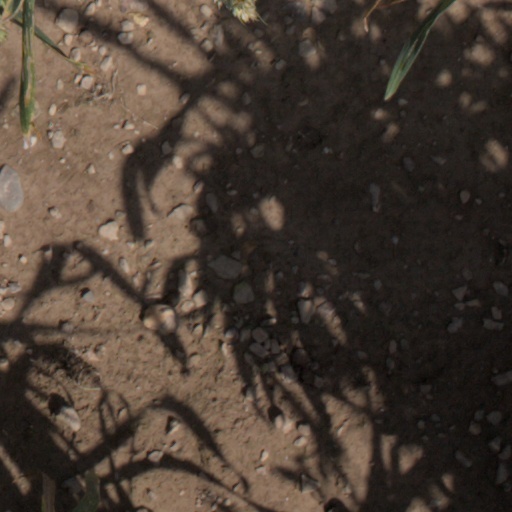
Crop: wheat